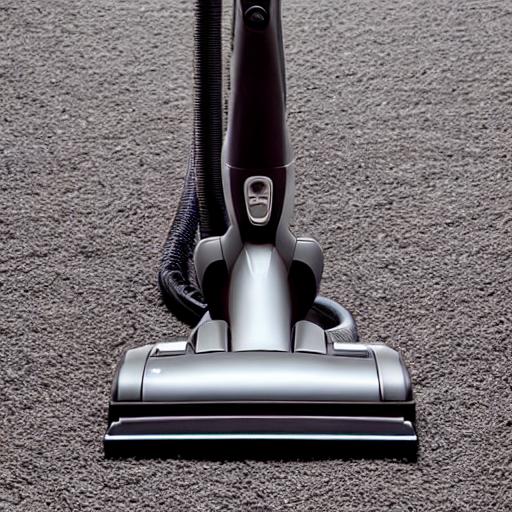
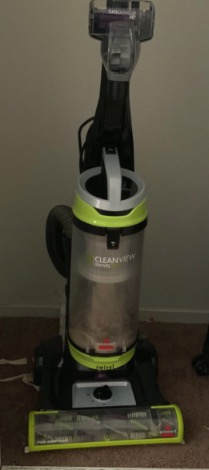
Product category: items_vacuum
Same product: no